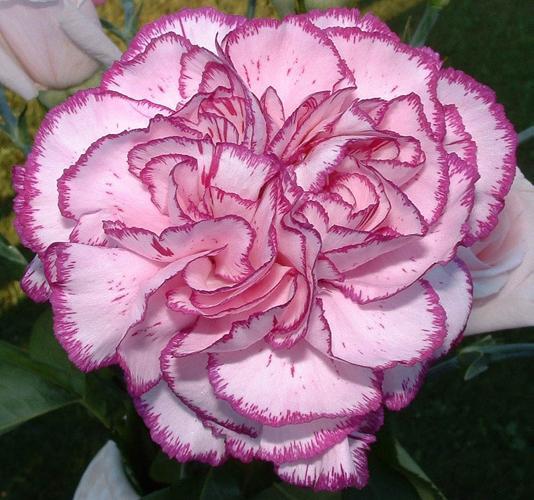
Label: carnation